Organi

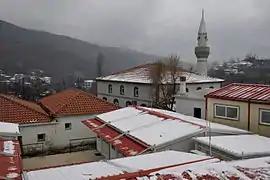

Organi is a village and a former community in the Rhodope regional unit, East Macedonia and Thrace, Greece. Since the 2011 local government reform it is part of the municipality Arriana, of which it is a municipal unit. The municipal unit has an area of 215.665 km. Population 1,785 (2021).